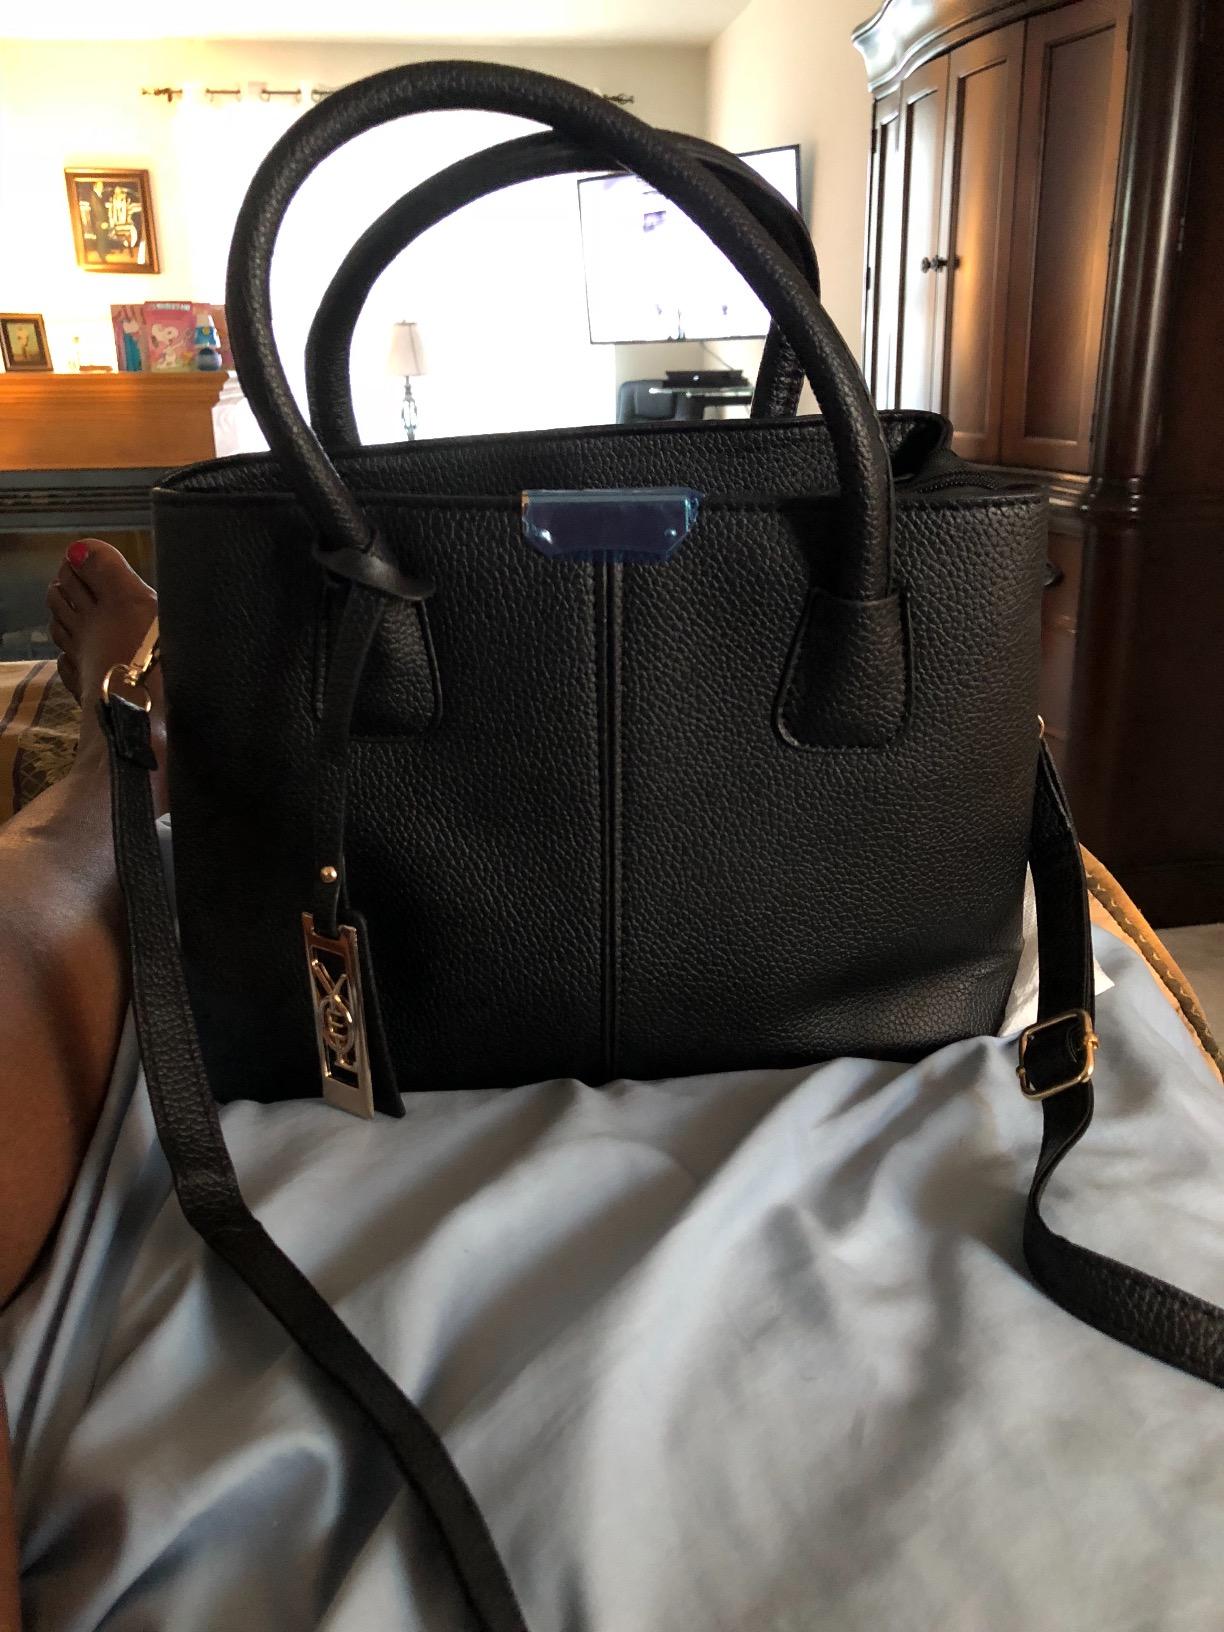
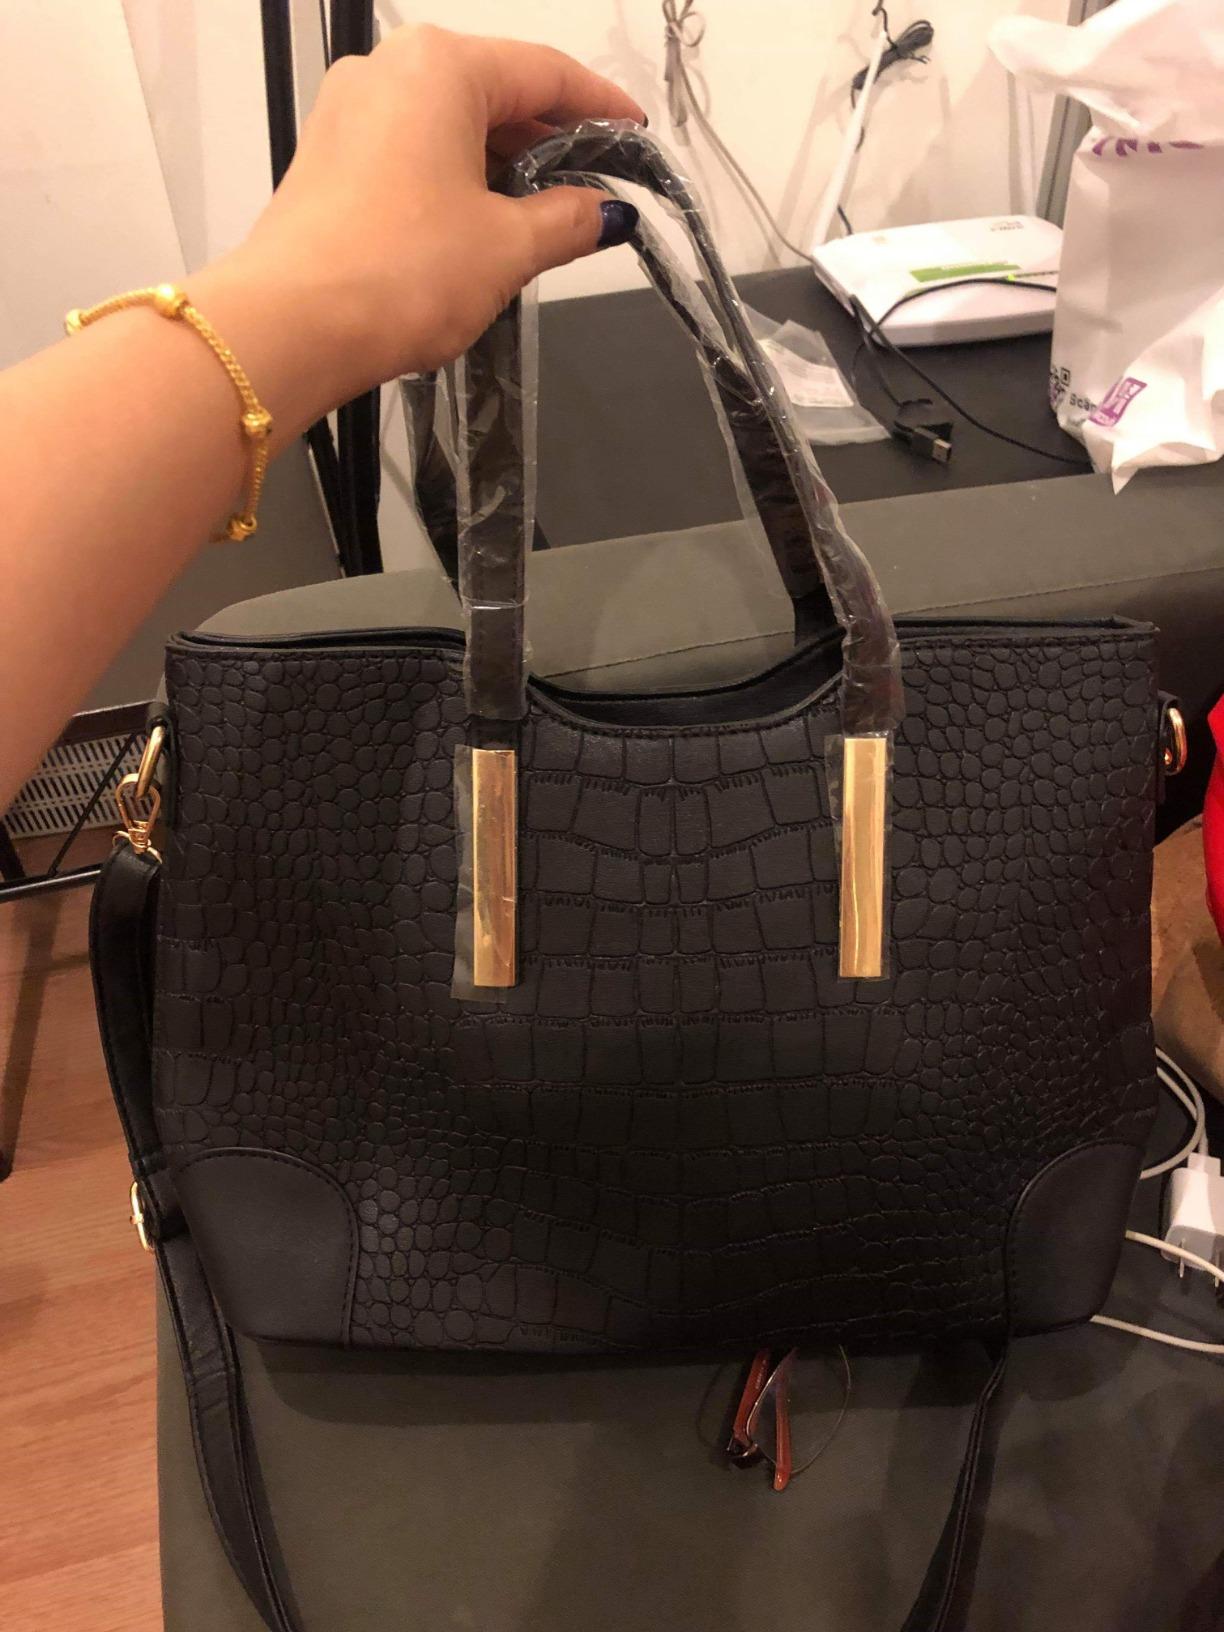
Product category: accessories_handbag
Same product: no